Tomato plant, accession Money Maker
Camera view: bottom (45 deg); turntable rotation: 90 degrees
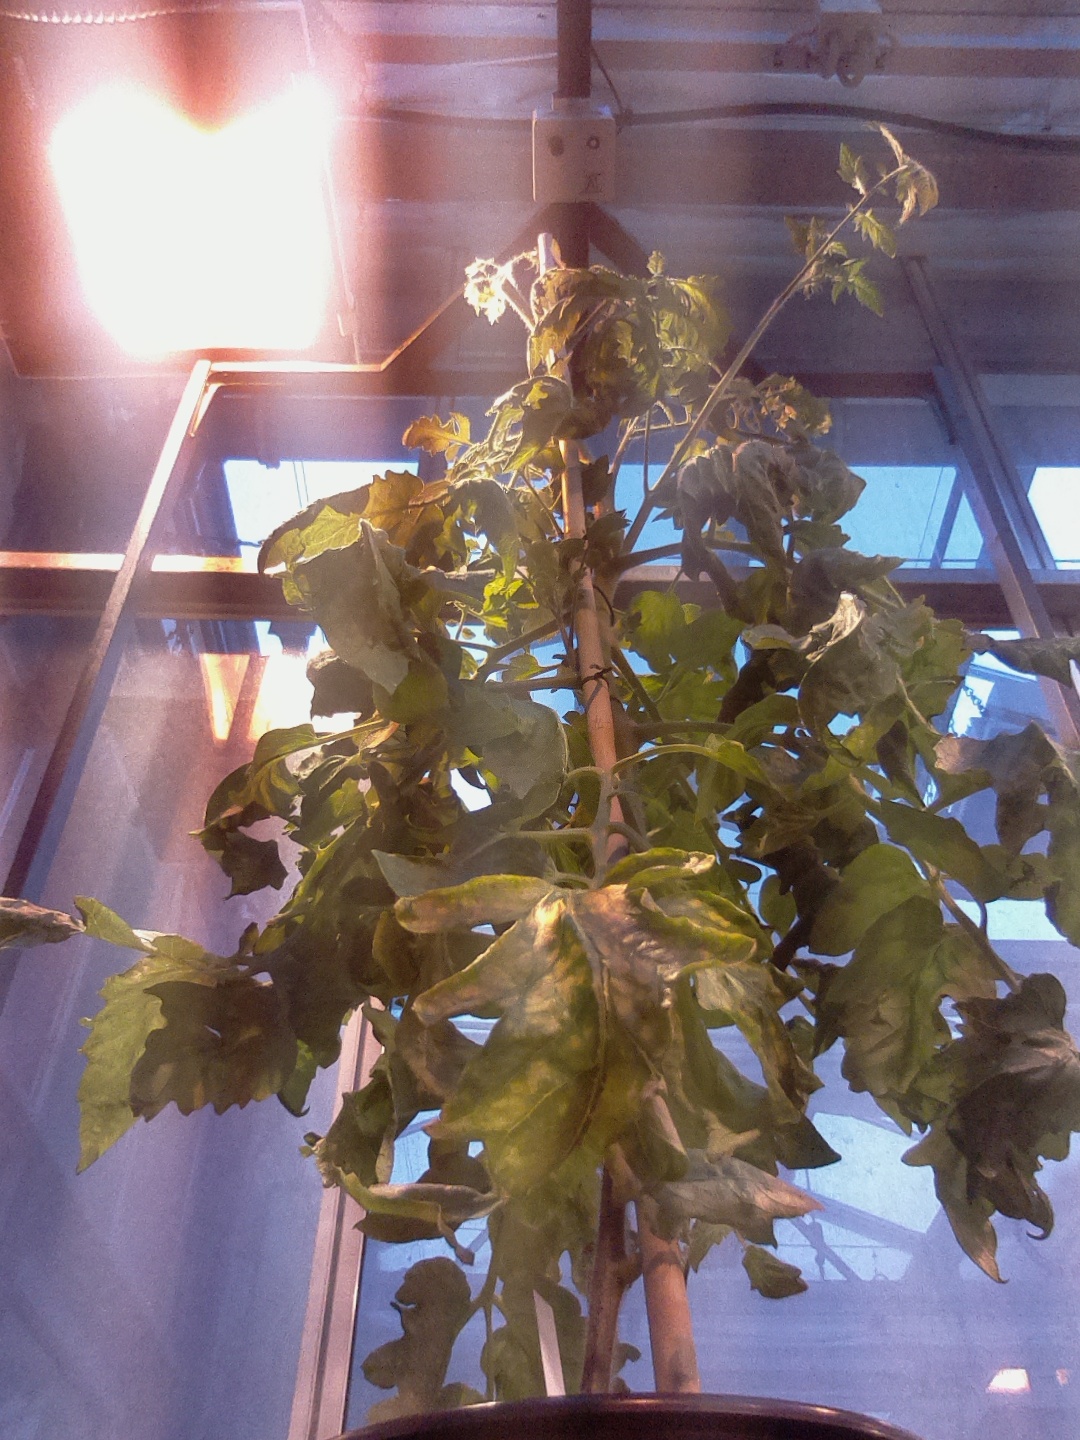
BBCH growth stage 72: 20%-30% of final fruit size